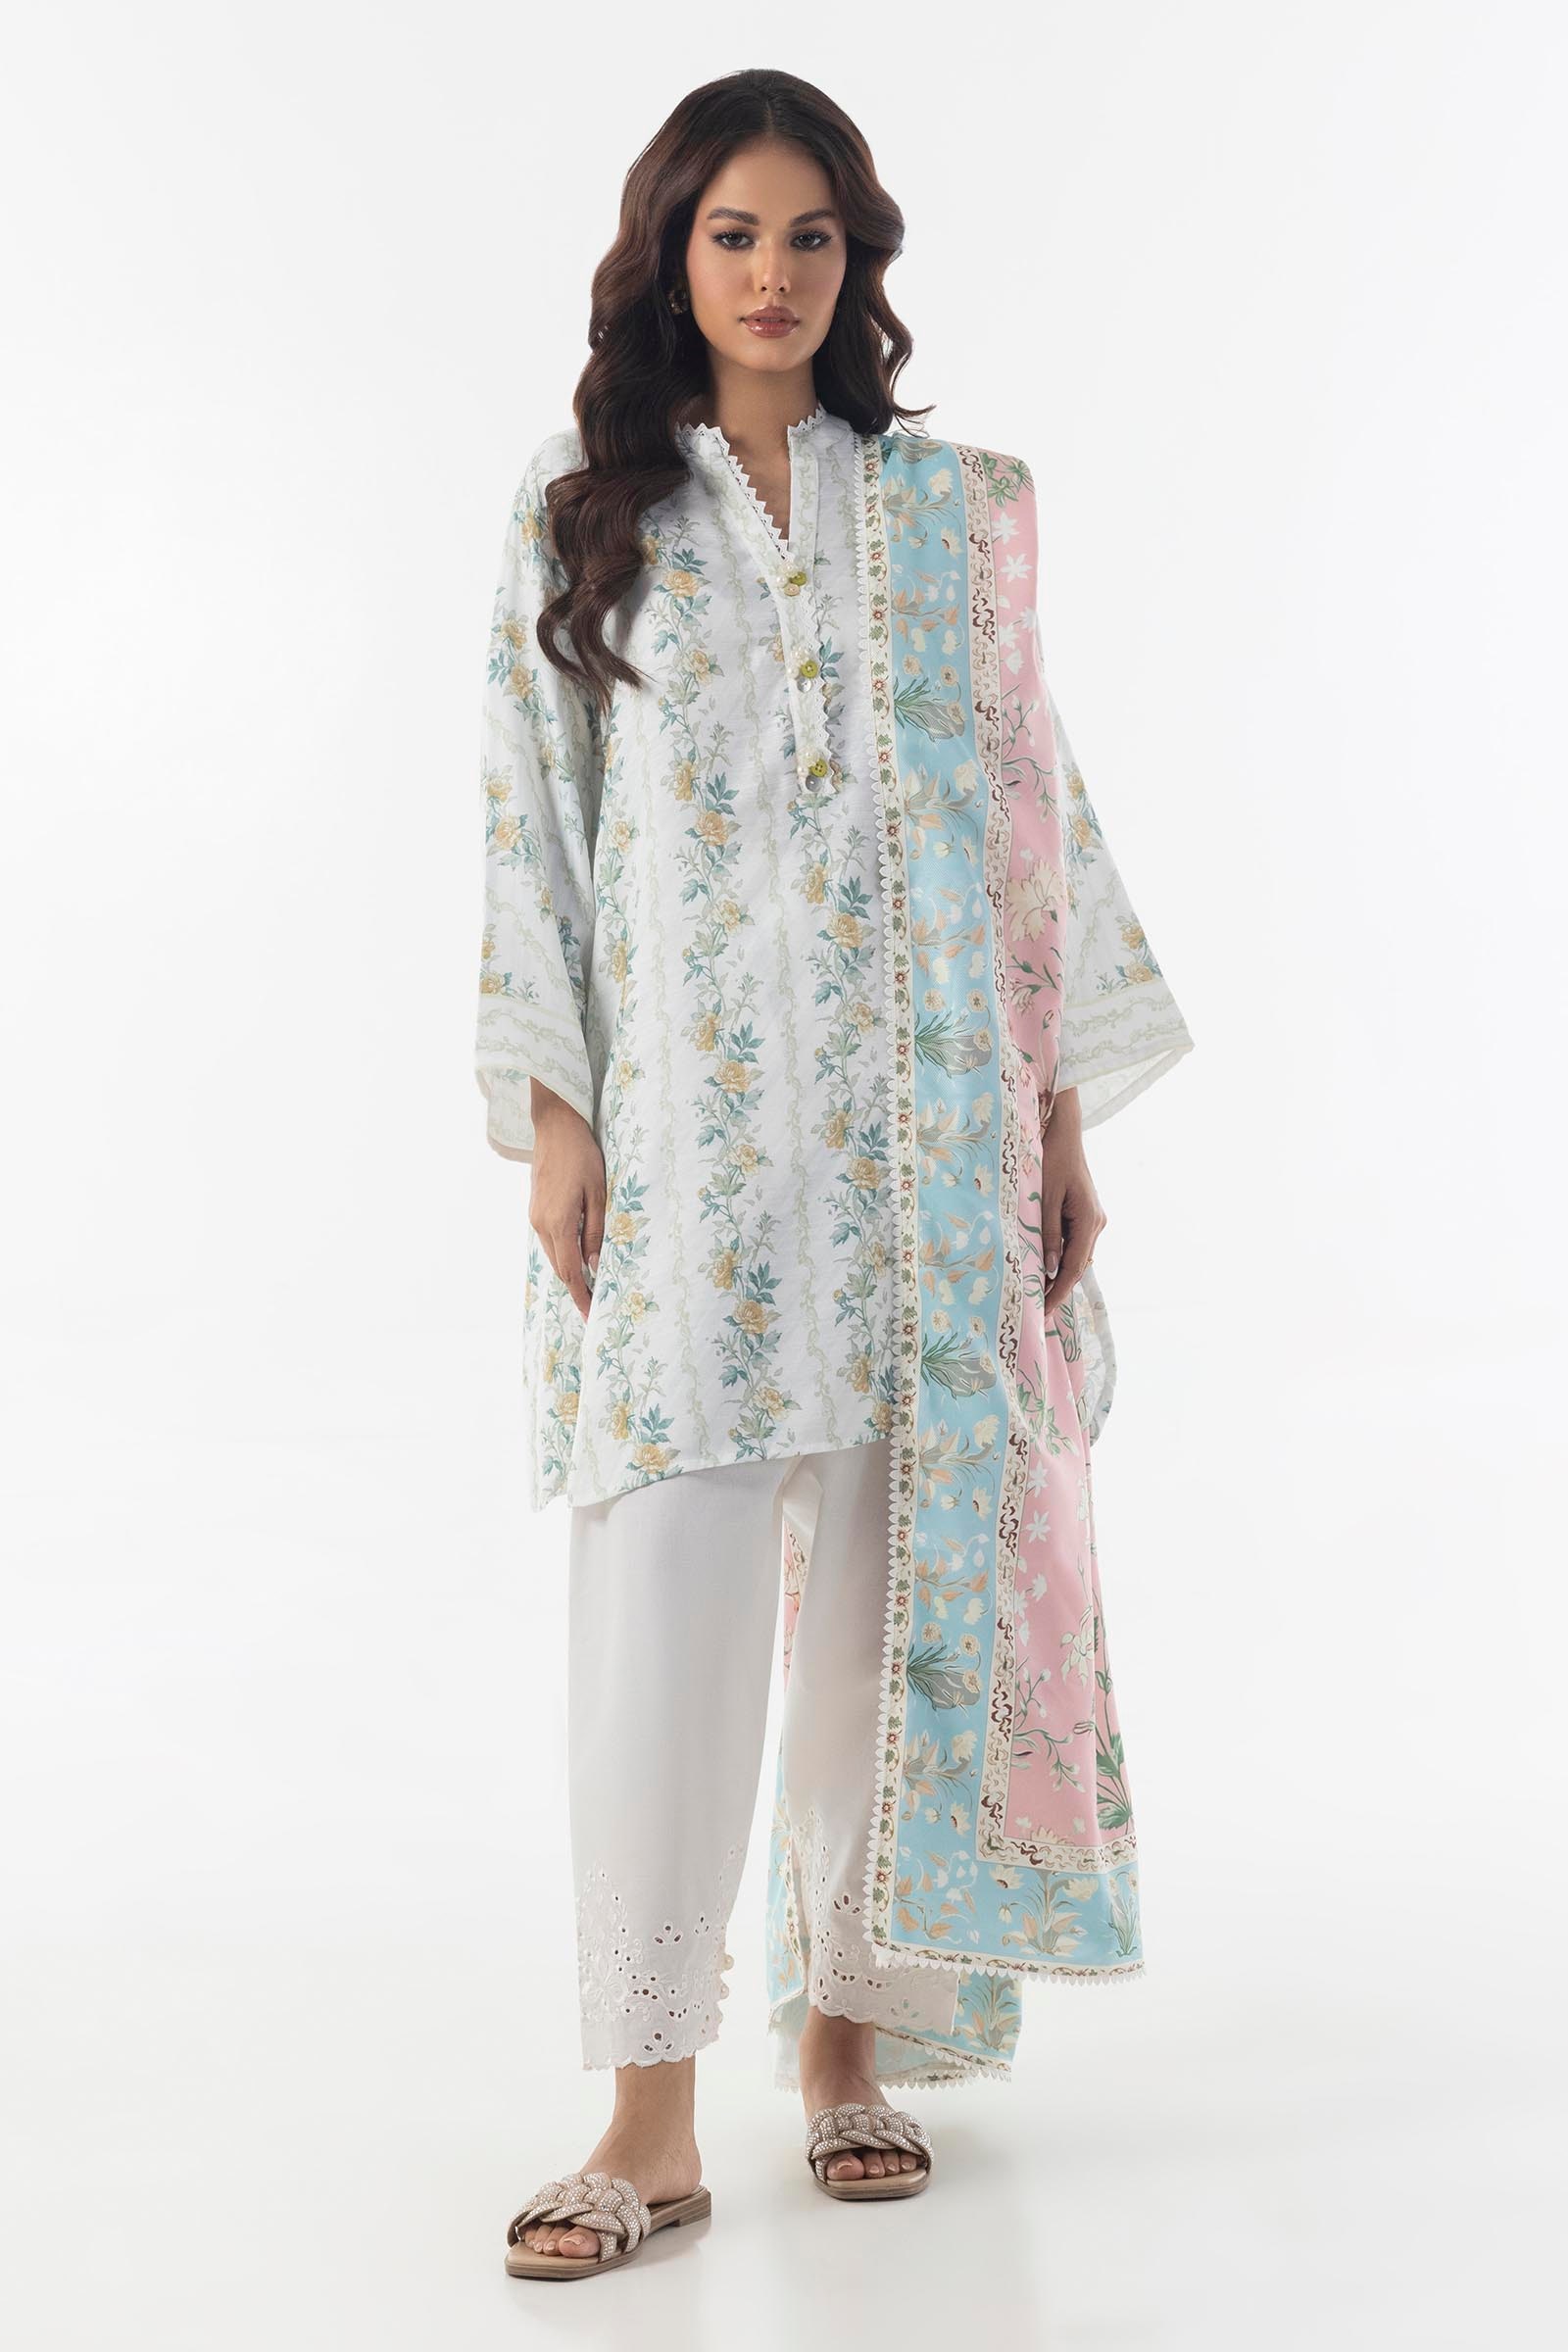
blue multi embroidered chiffon tunic